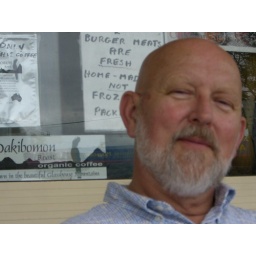
Australia We had a $2.10 cup of organic grown coffe in the glass house mountains. The coffe was great.